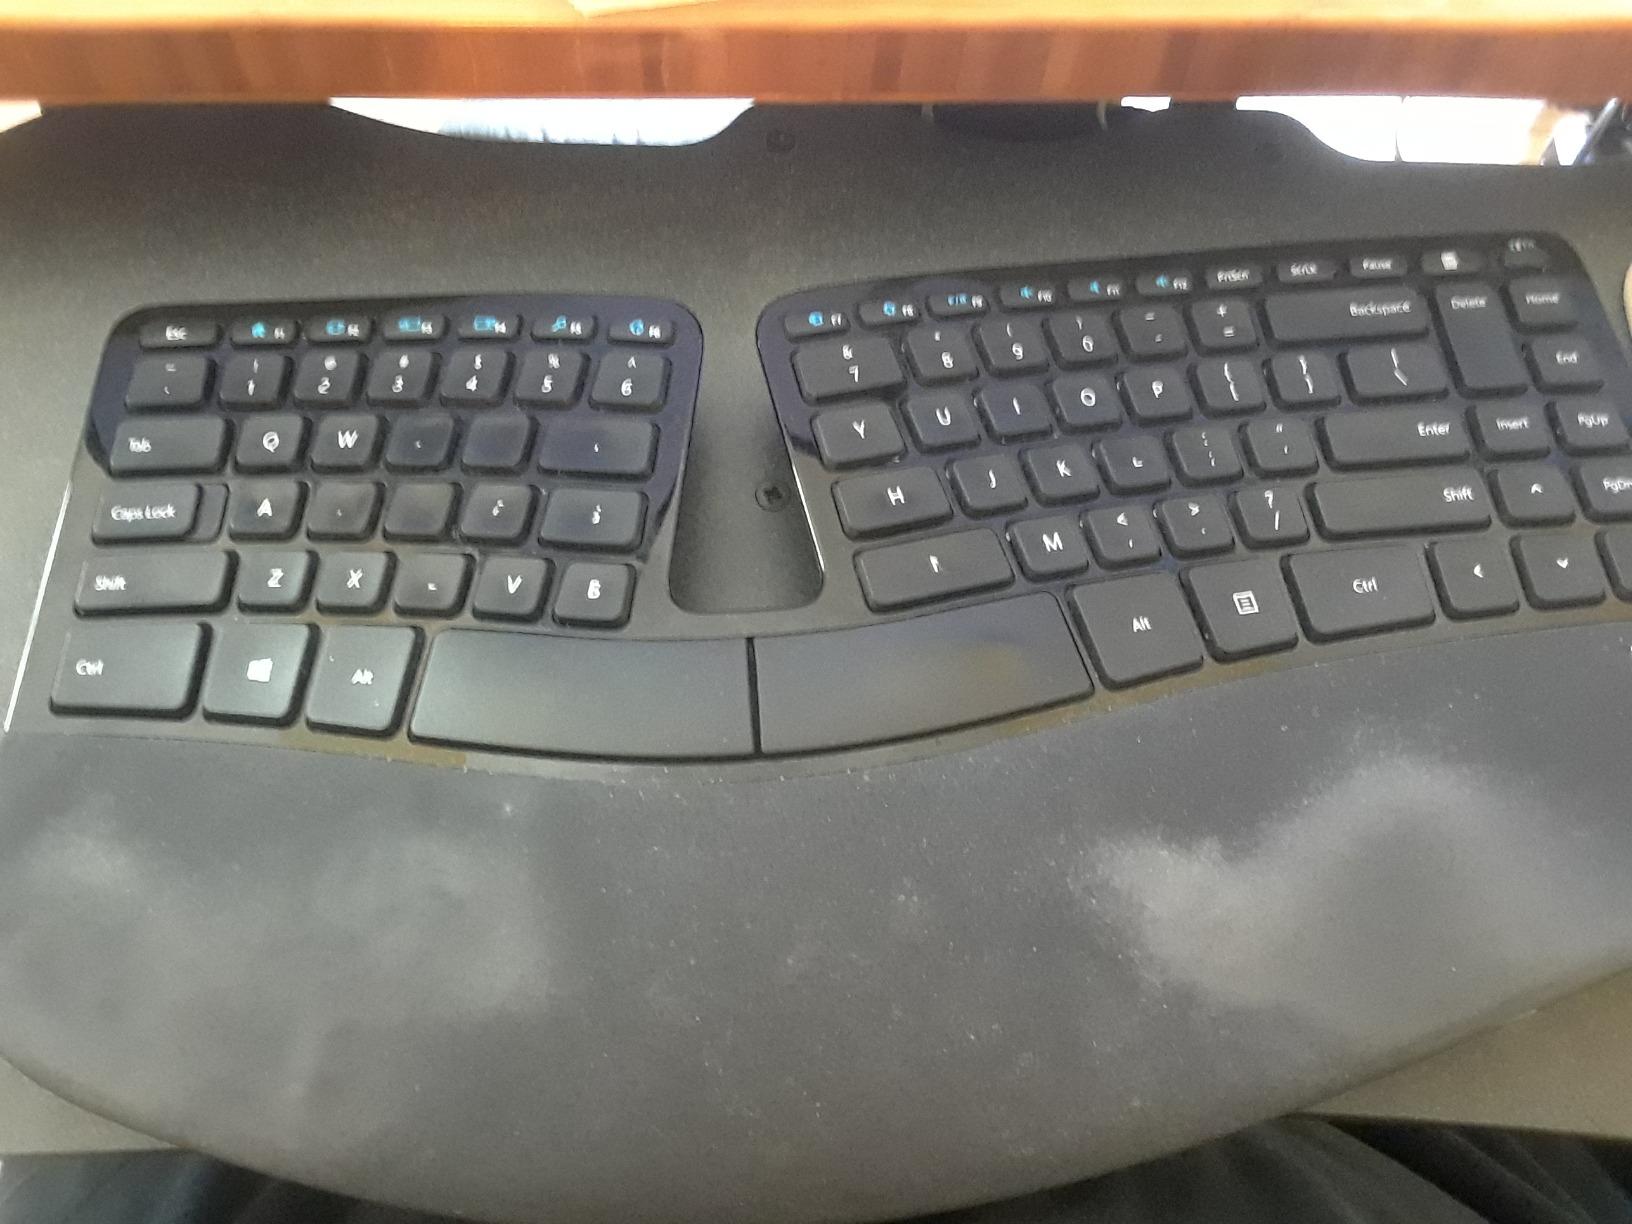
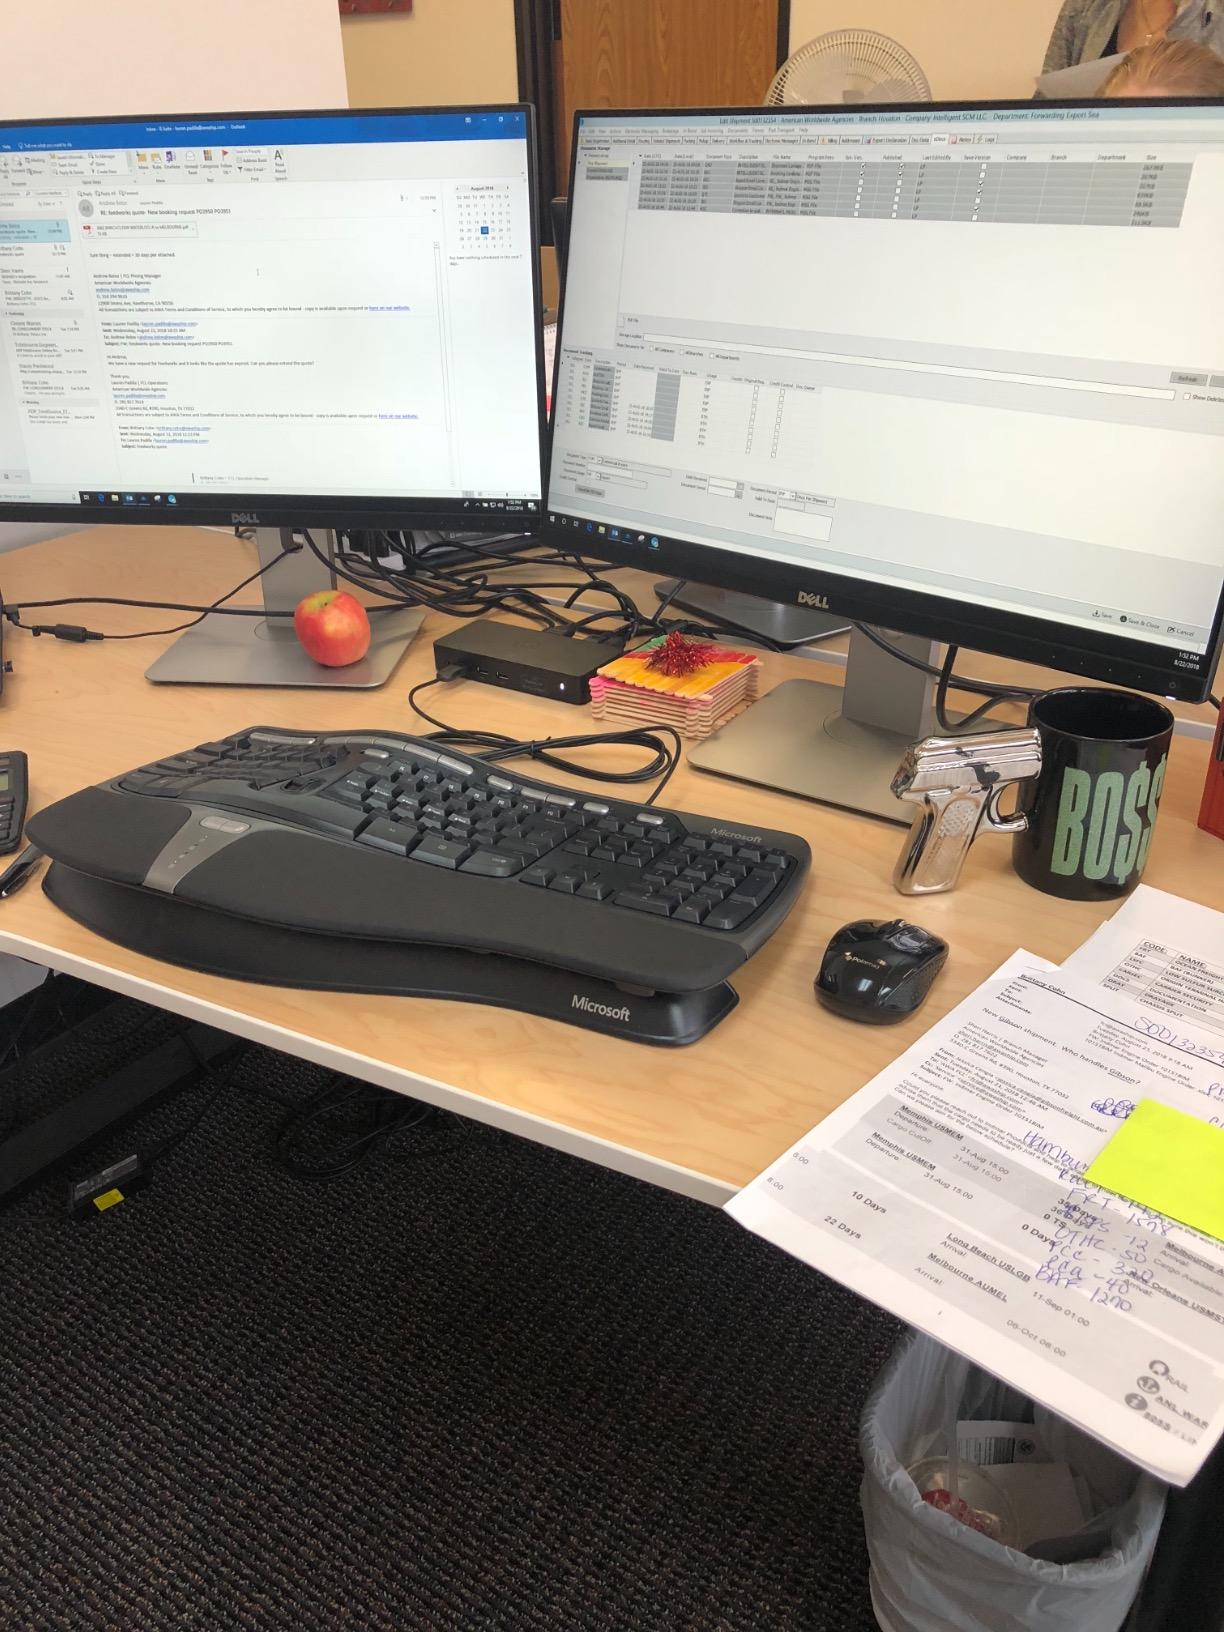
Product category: keyboard
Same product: no